Joseph Lies

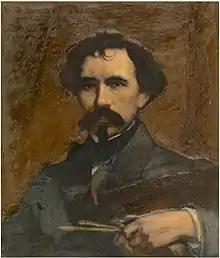
Portrait of Joseph Lies by Charles Verlat

Joseph Lies or Joseph Henri Hubert Lies (Antwerp, 14 June 1821 – Antwerp, 3 January 1865) was a Belgian Romantic painter, draughtsman and engraver. He worked in a wide range of genres including history painting, landscapes, genre scenes and portraits. He enjoyed a European-wide reputation during his lifetime.